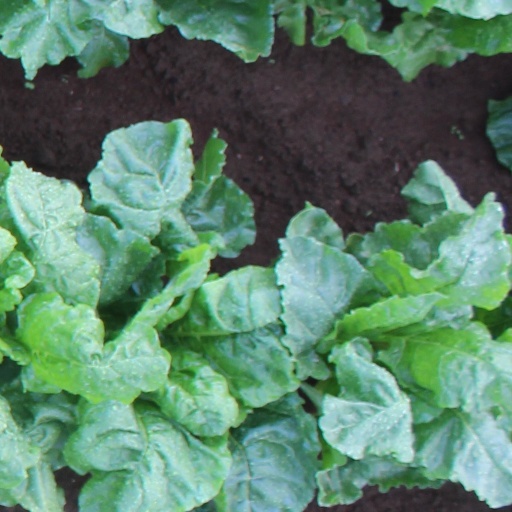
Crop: sugar beet